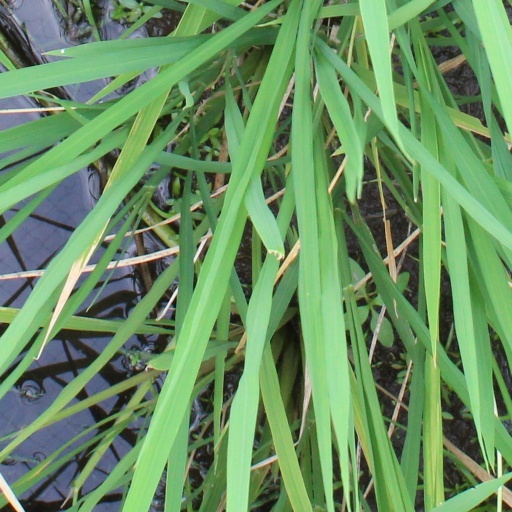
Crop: rice